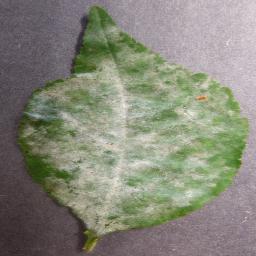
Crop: cherry
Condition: (including_sour)_powdery_mildew